Tecla house

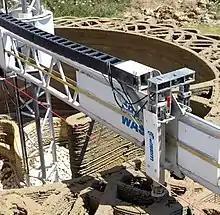
An arm of the printer

The Tecla house is a prototype 3D-printed eco residential building made out of clay. The first model was designed by the Italian architecture studio Mario Cucinella Architects (MCA) and engineered and built by Italian 3D printing specialists WASP by April 2021, becoming the world's first house 3D-printed entirely from a mixture made from mainly local earth and water. Its name is a portmanteau of "technology" and "clay" and that of one of Italo Calvino's Invisible Cities whose construction never ceases.